The Vertical Ray of the Sun

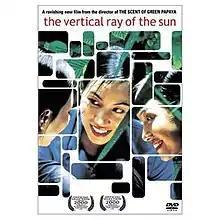
French theatrical release Poster

The Vertical Ray of the Sun is the third feature film by Vietnamese-born French director Trần Anh Hùng. It was released in 2000 and is the final part of what many now consider to be Tran's "Vietnam trilogy."